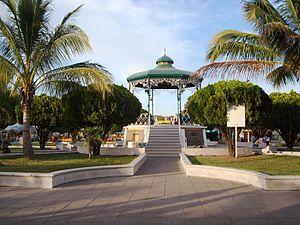
San Martín Hidalgo est une ville et une municipalité mexicaine de l'État de Jalisco. La municipalité a 27 777 habitants en 2015.